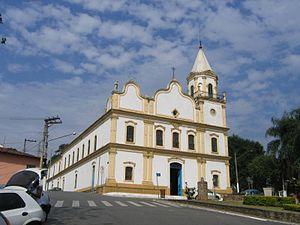
Santana de Parnaíba est une ville de l'État de São Paulo au Brésil fondée en 1625. La deuxième partie du nom est constitué d'un mot indien. Datant de plus de 150 ans, la plus vieille boulangerie de São Paulo et de son arrondissement se situe justement à Santana de Parnaíba. Le riche lieu-dit de Alphaville est établi sur une partie de Barueri et de Santana de Parnaíba.